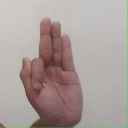
अक्षर: फ